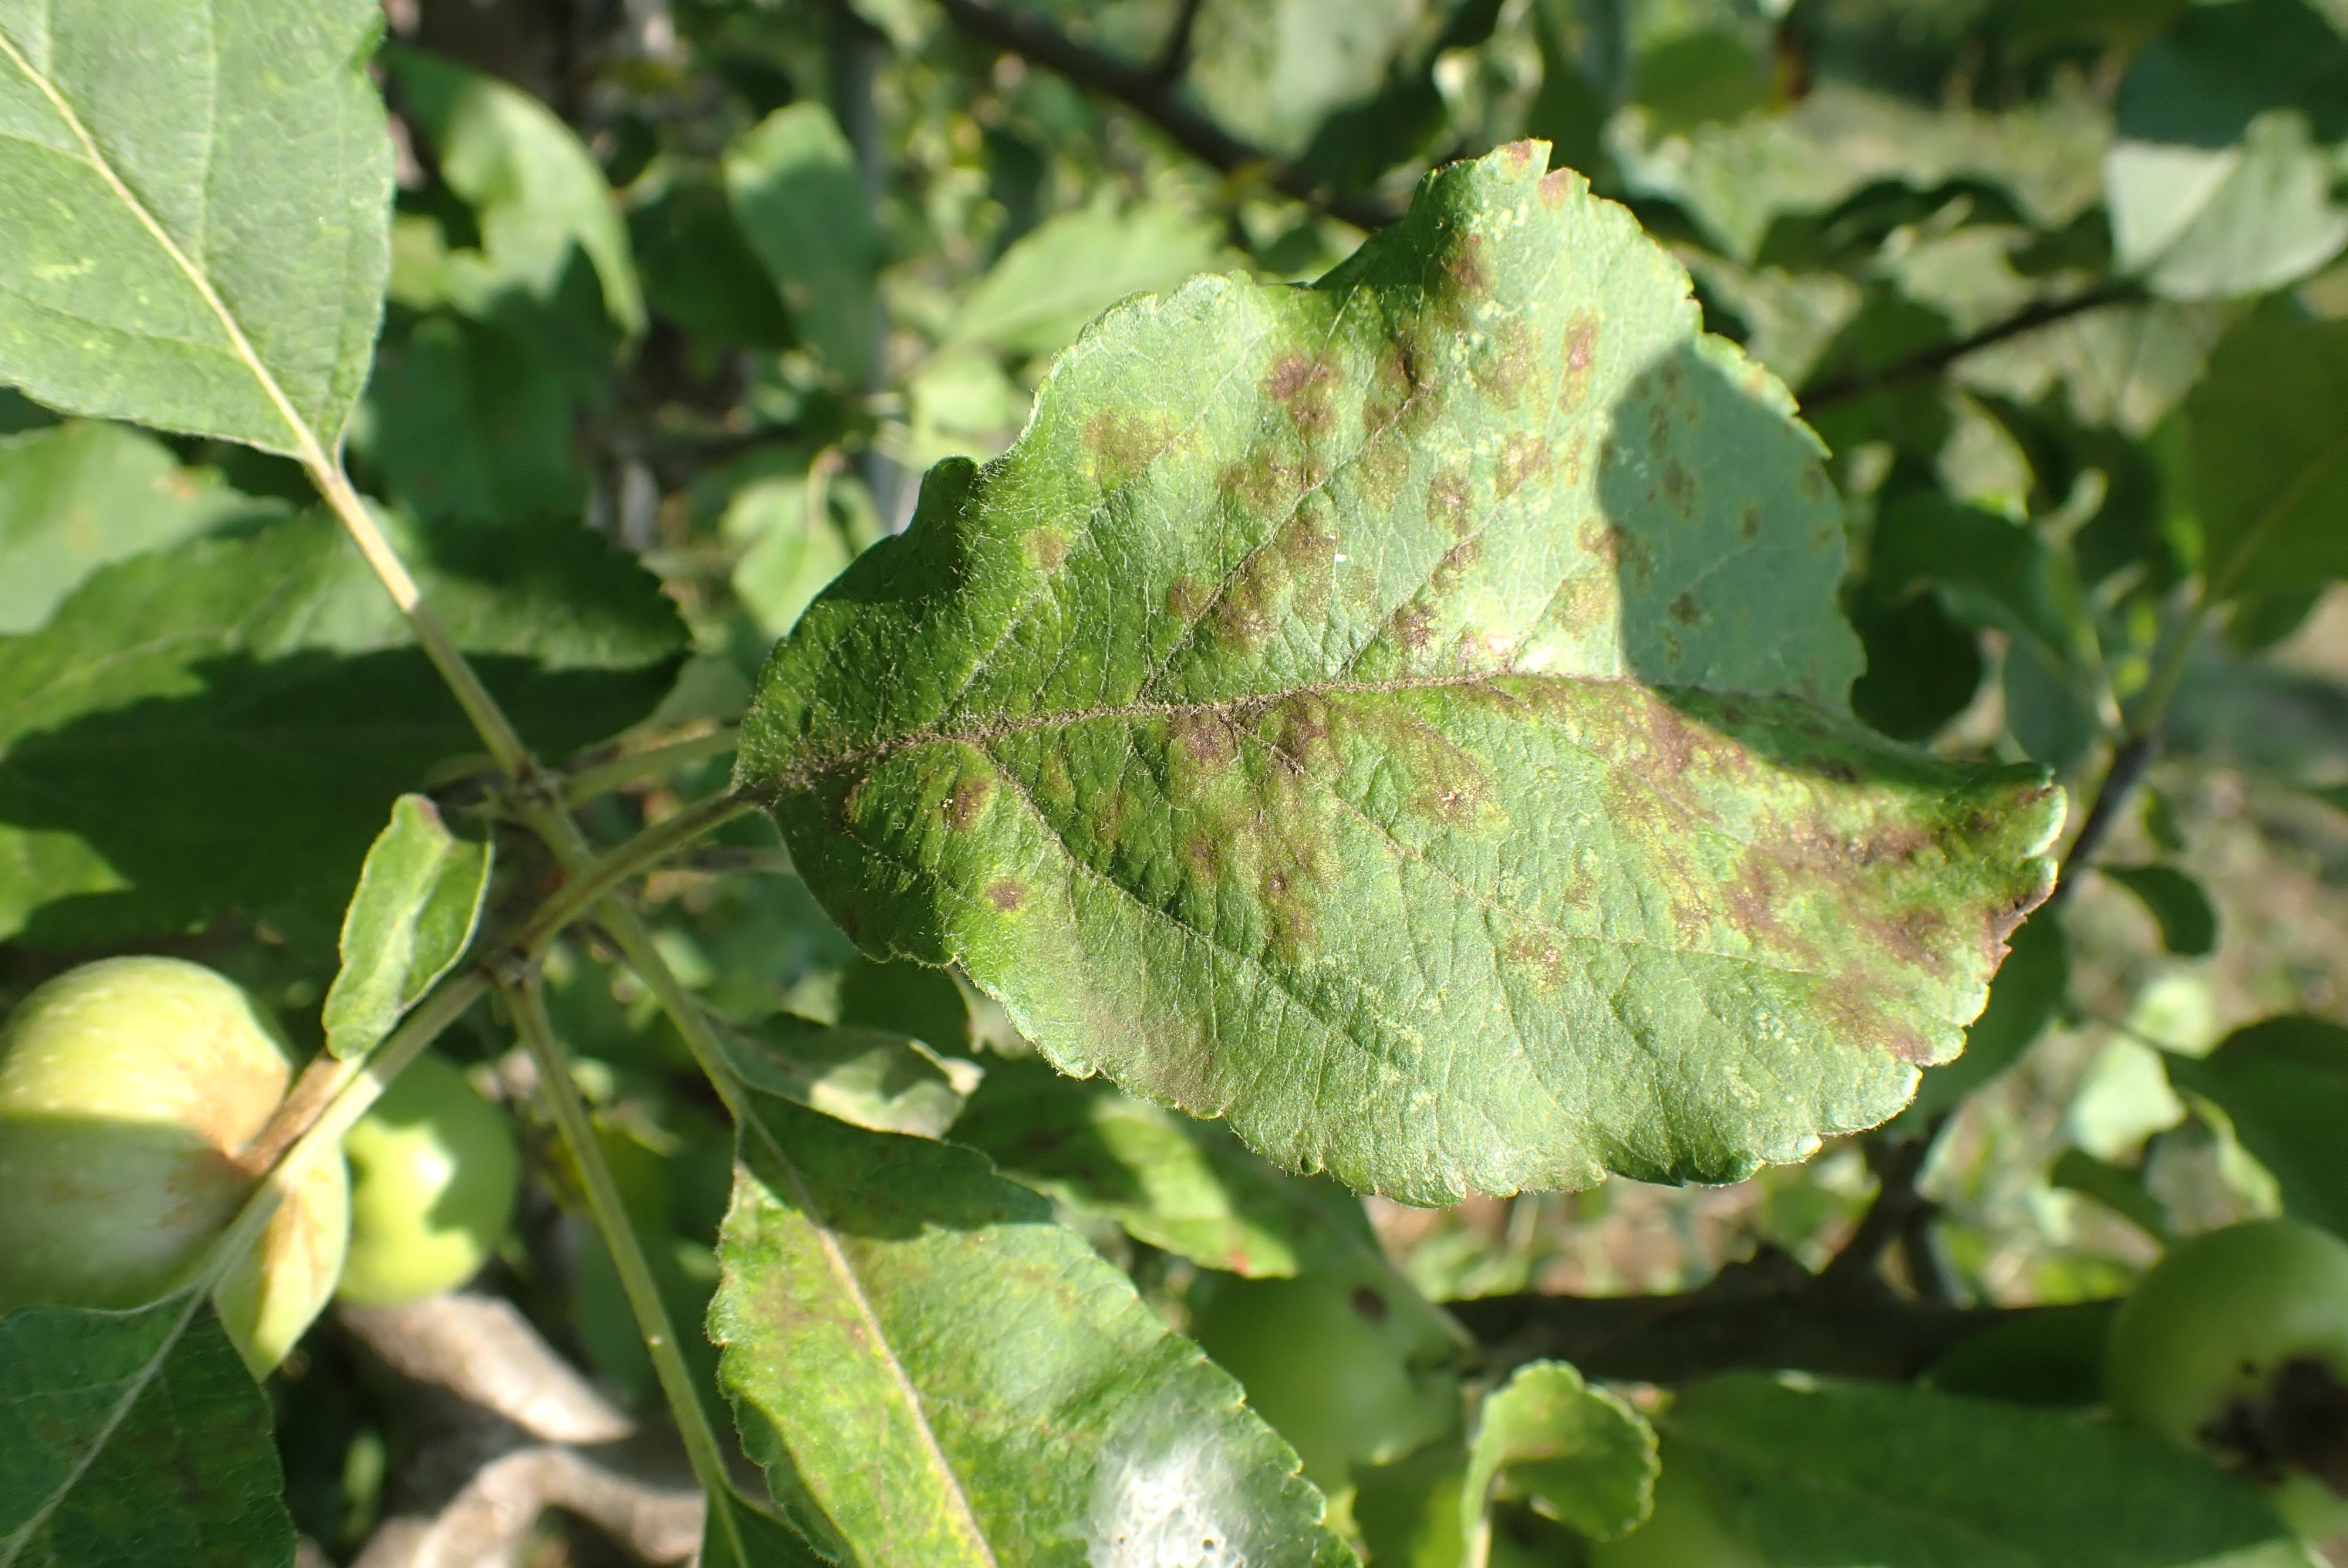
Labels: scab